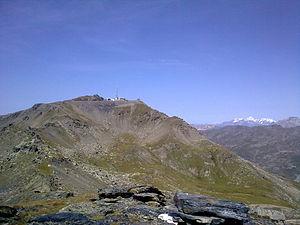
Photo de la Pointe de la Masse prise depuis le Collet Blanc
La pointe de la Masse est un sommet du massif de la Vanoise. Elle est accessible par des télécabines à partir de la station des Menuires.